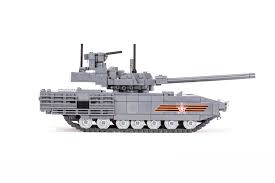
Label: Tank